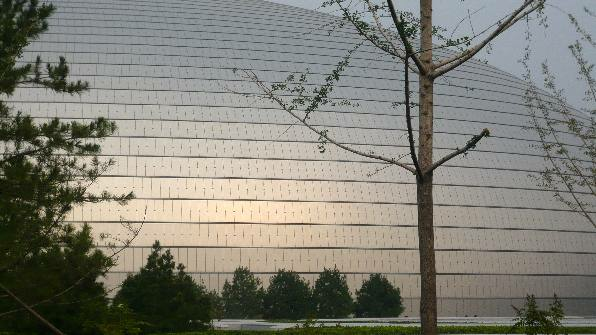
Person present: No